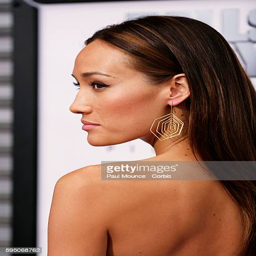
actor arrives at the premiere of the film held